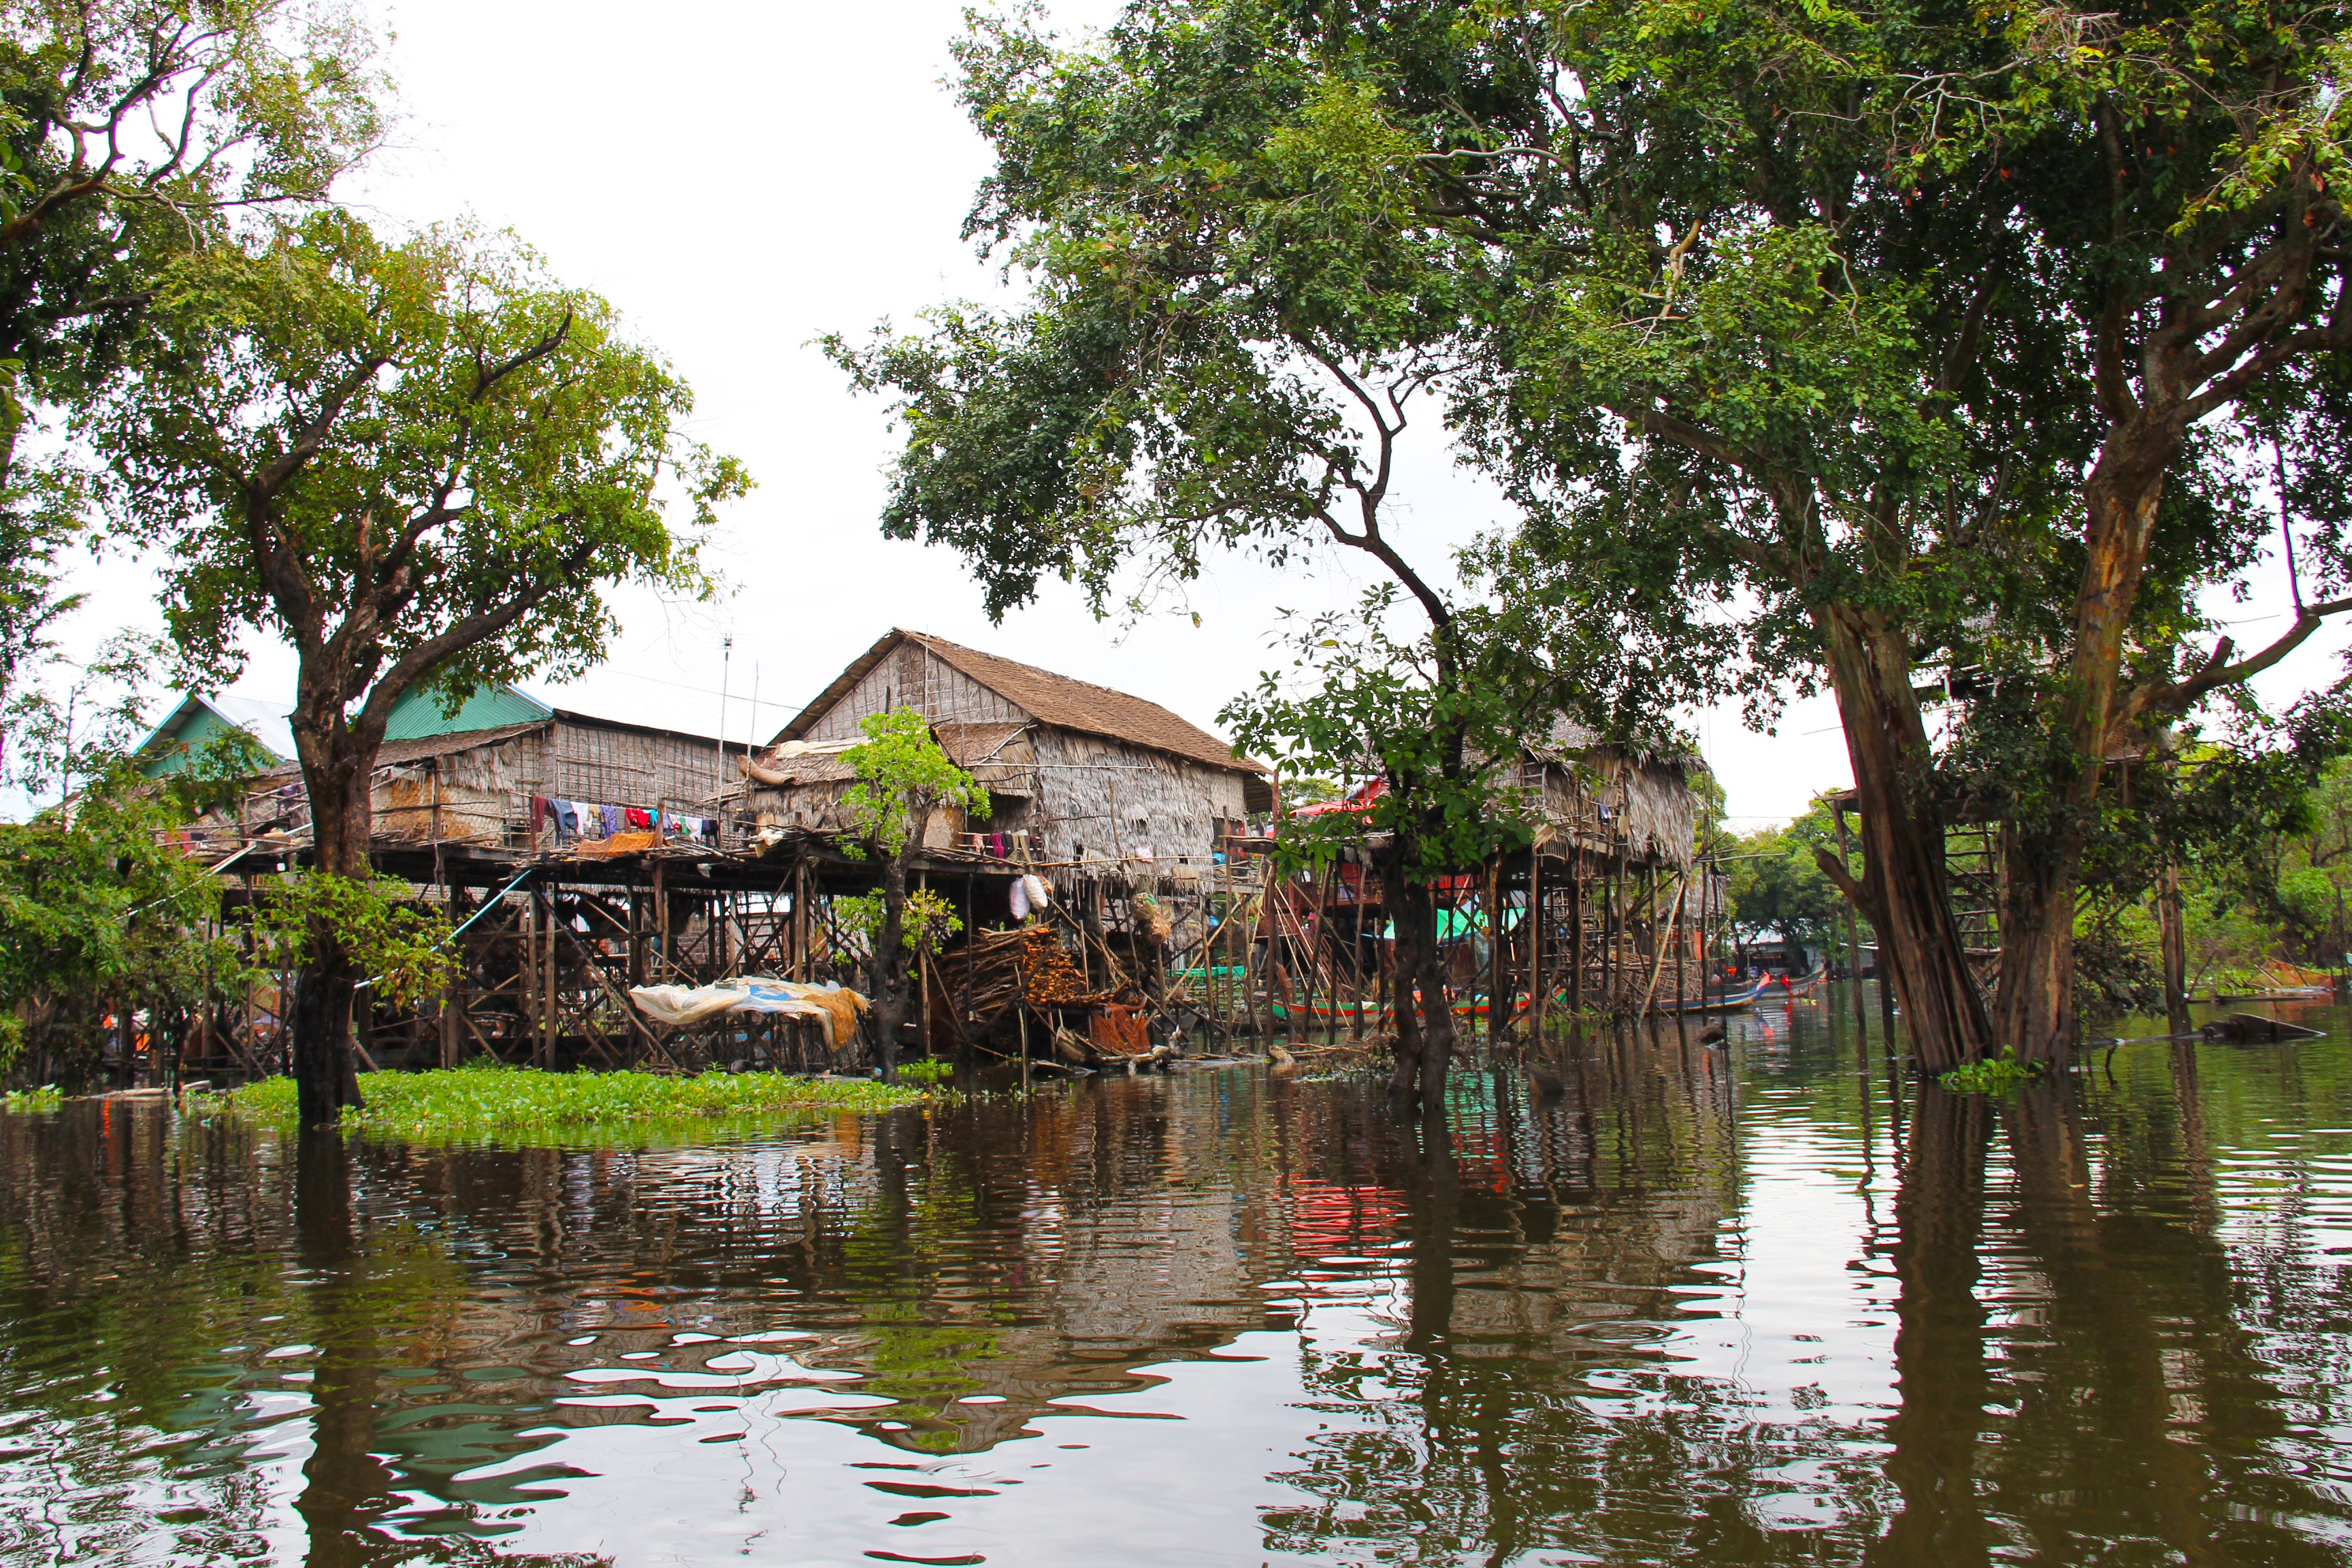
water, woman, boat, lake, river, travel, village, pond, jungle, tropical, fishing, asia, floating, waterway, tour, cambodia, wooden, local, traditional, siem reap, tonle sap lake, bayou, kompong phluk kompong, stilted